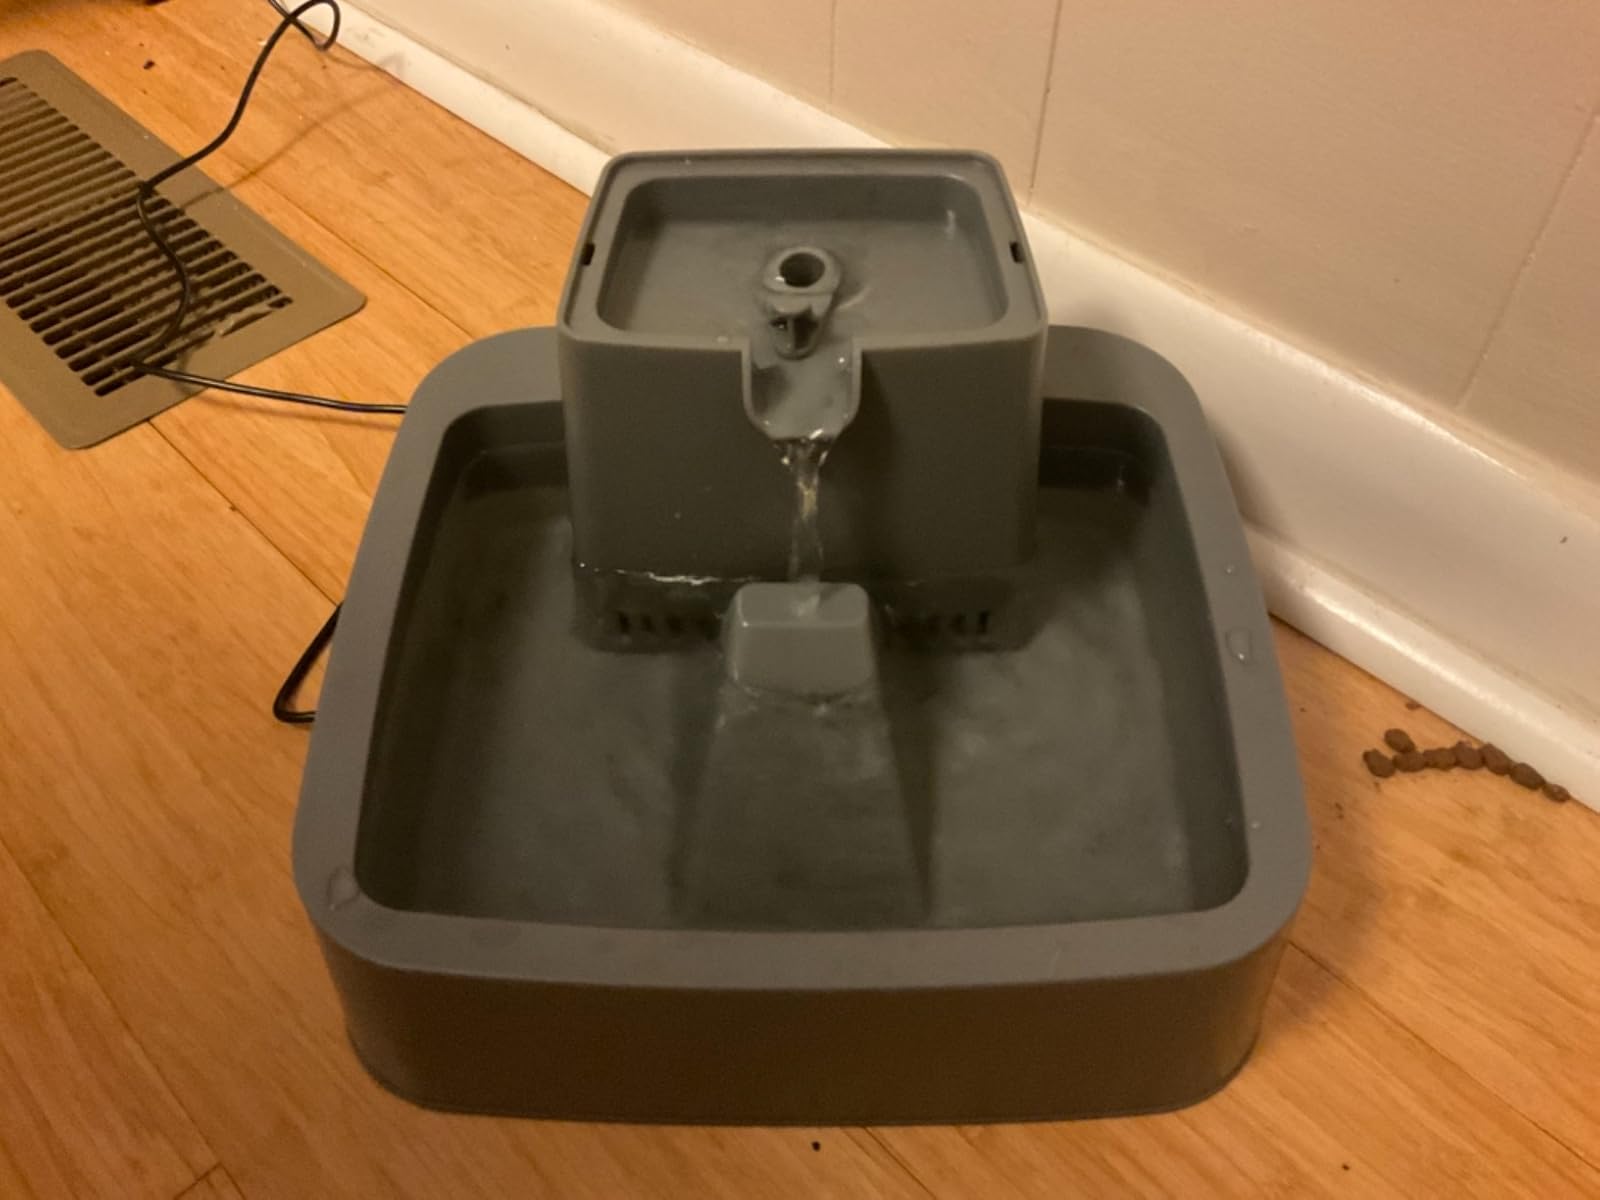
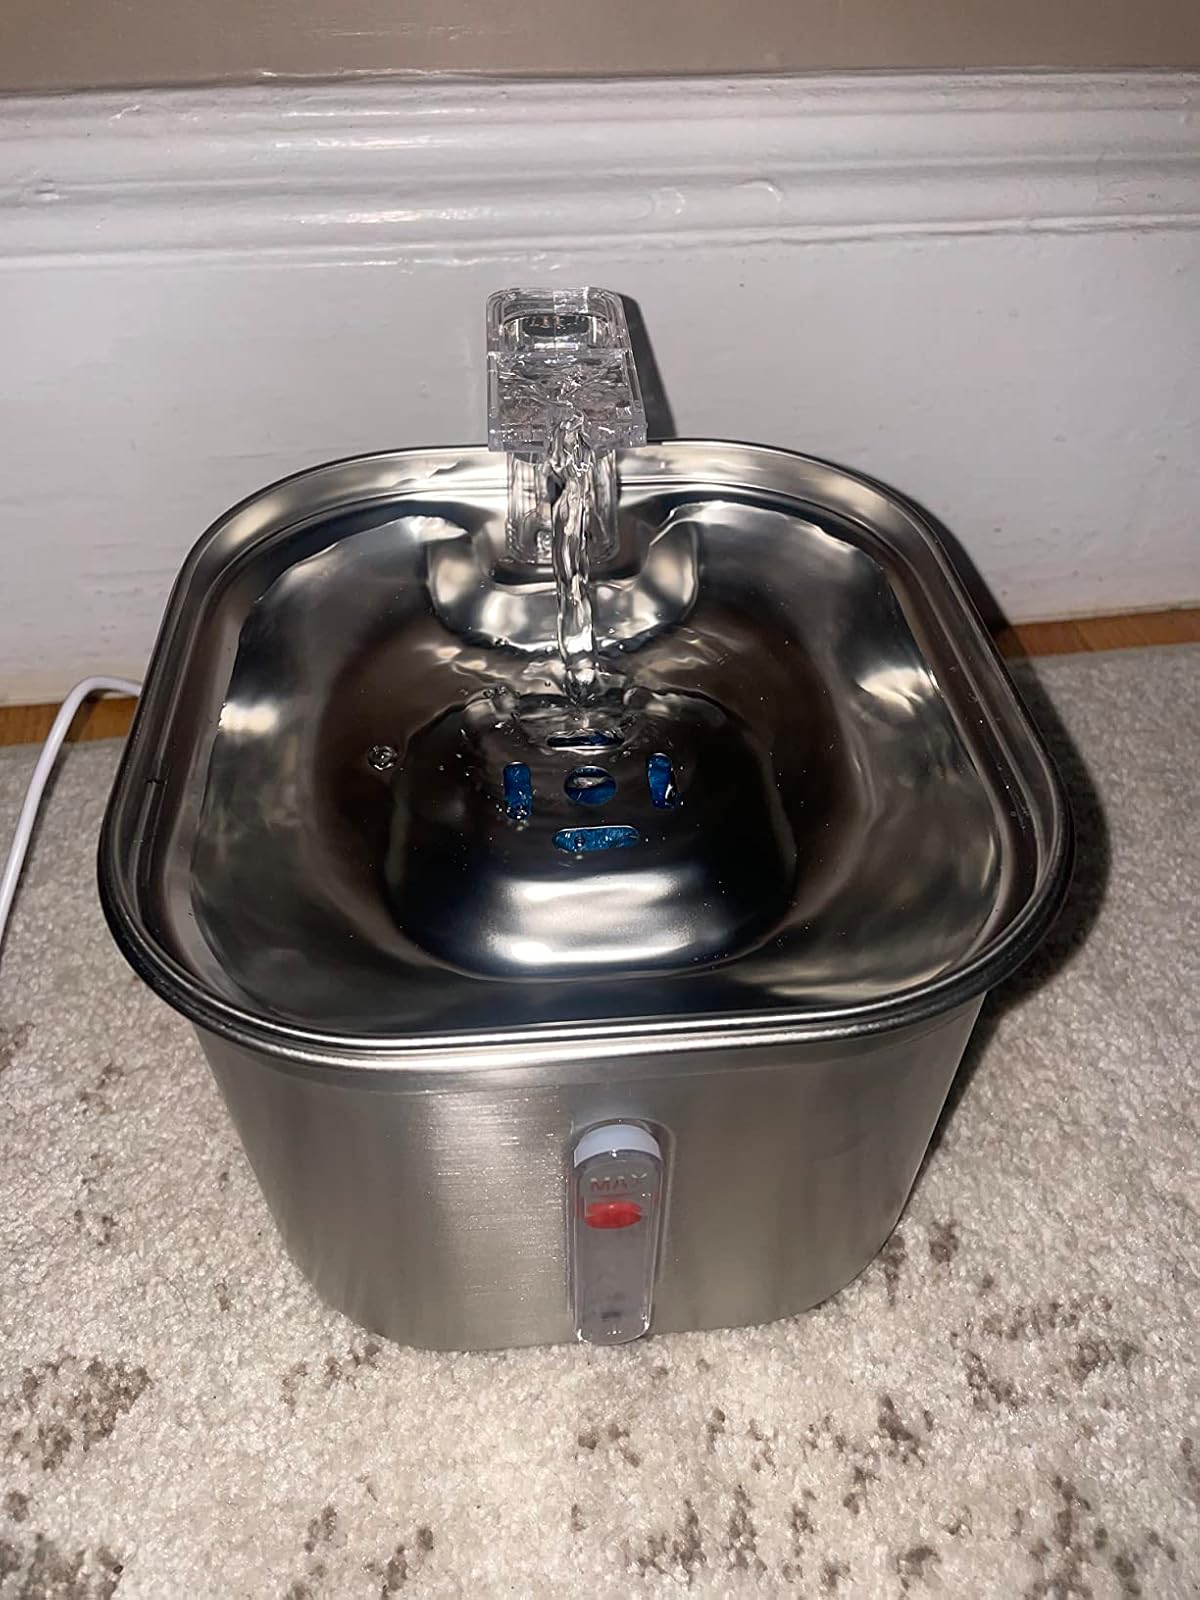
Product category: items_bowl
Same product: no